Describe the emotion expressed in this image:  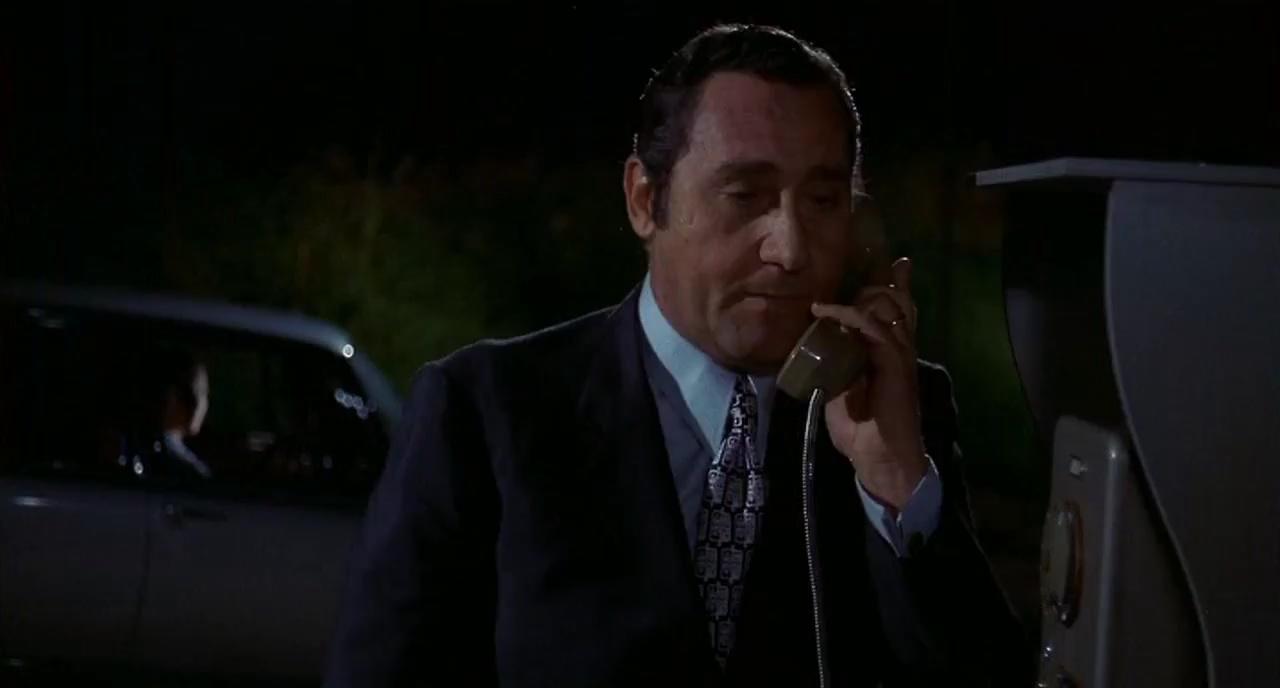
This person displays Fear, valence and arousal with low intensity.